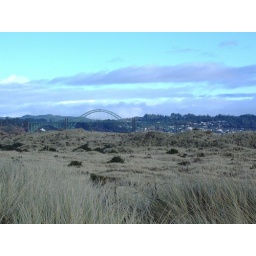
Looking over beach grass to Newport.